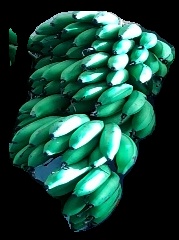
Variety: rasbale
Grade: grade2